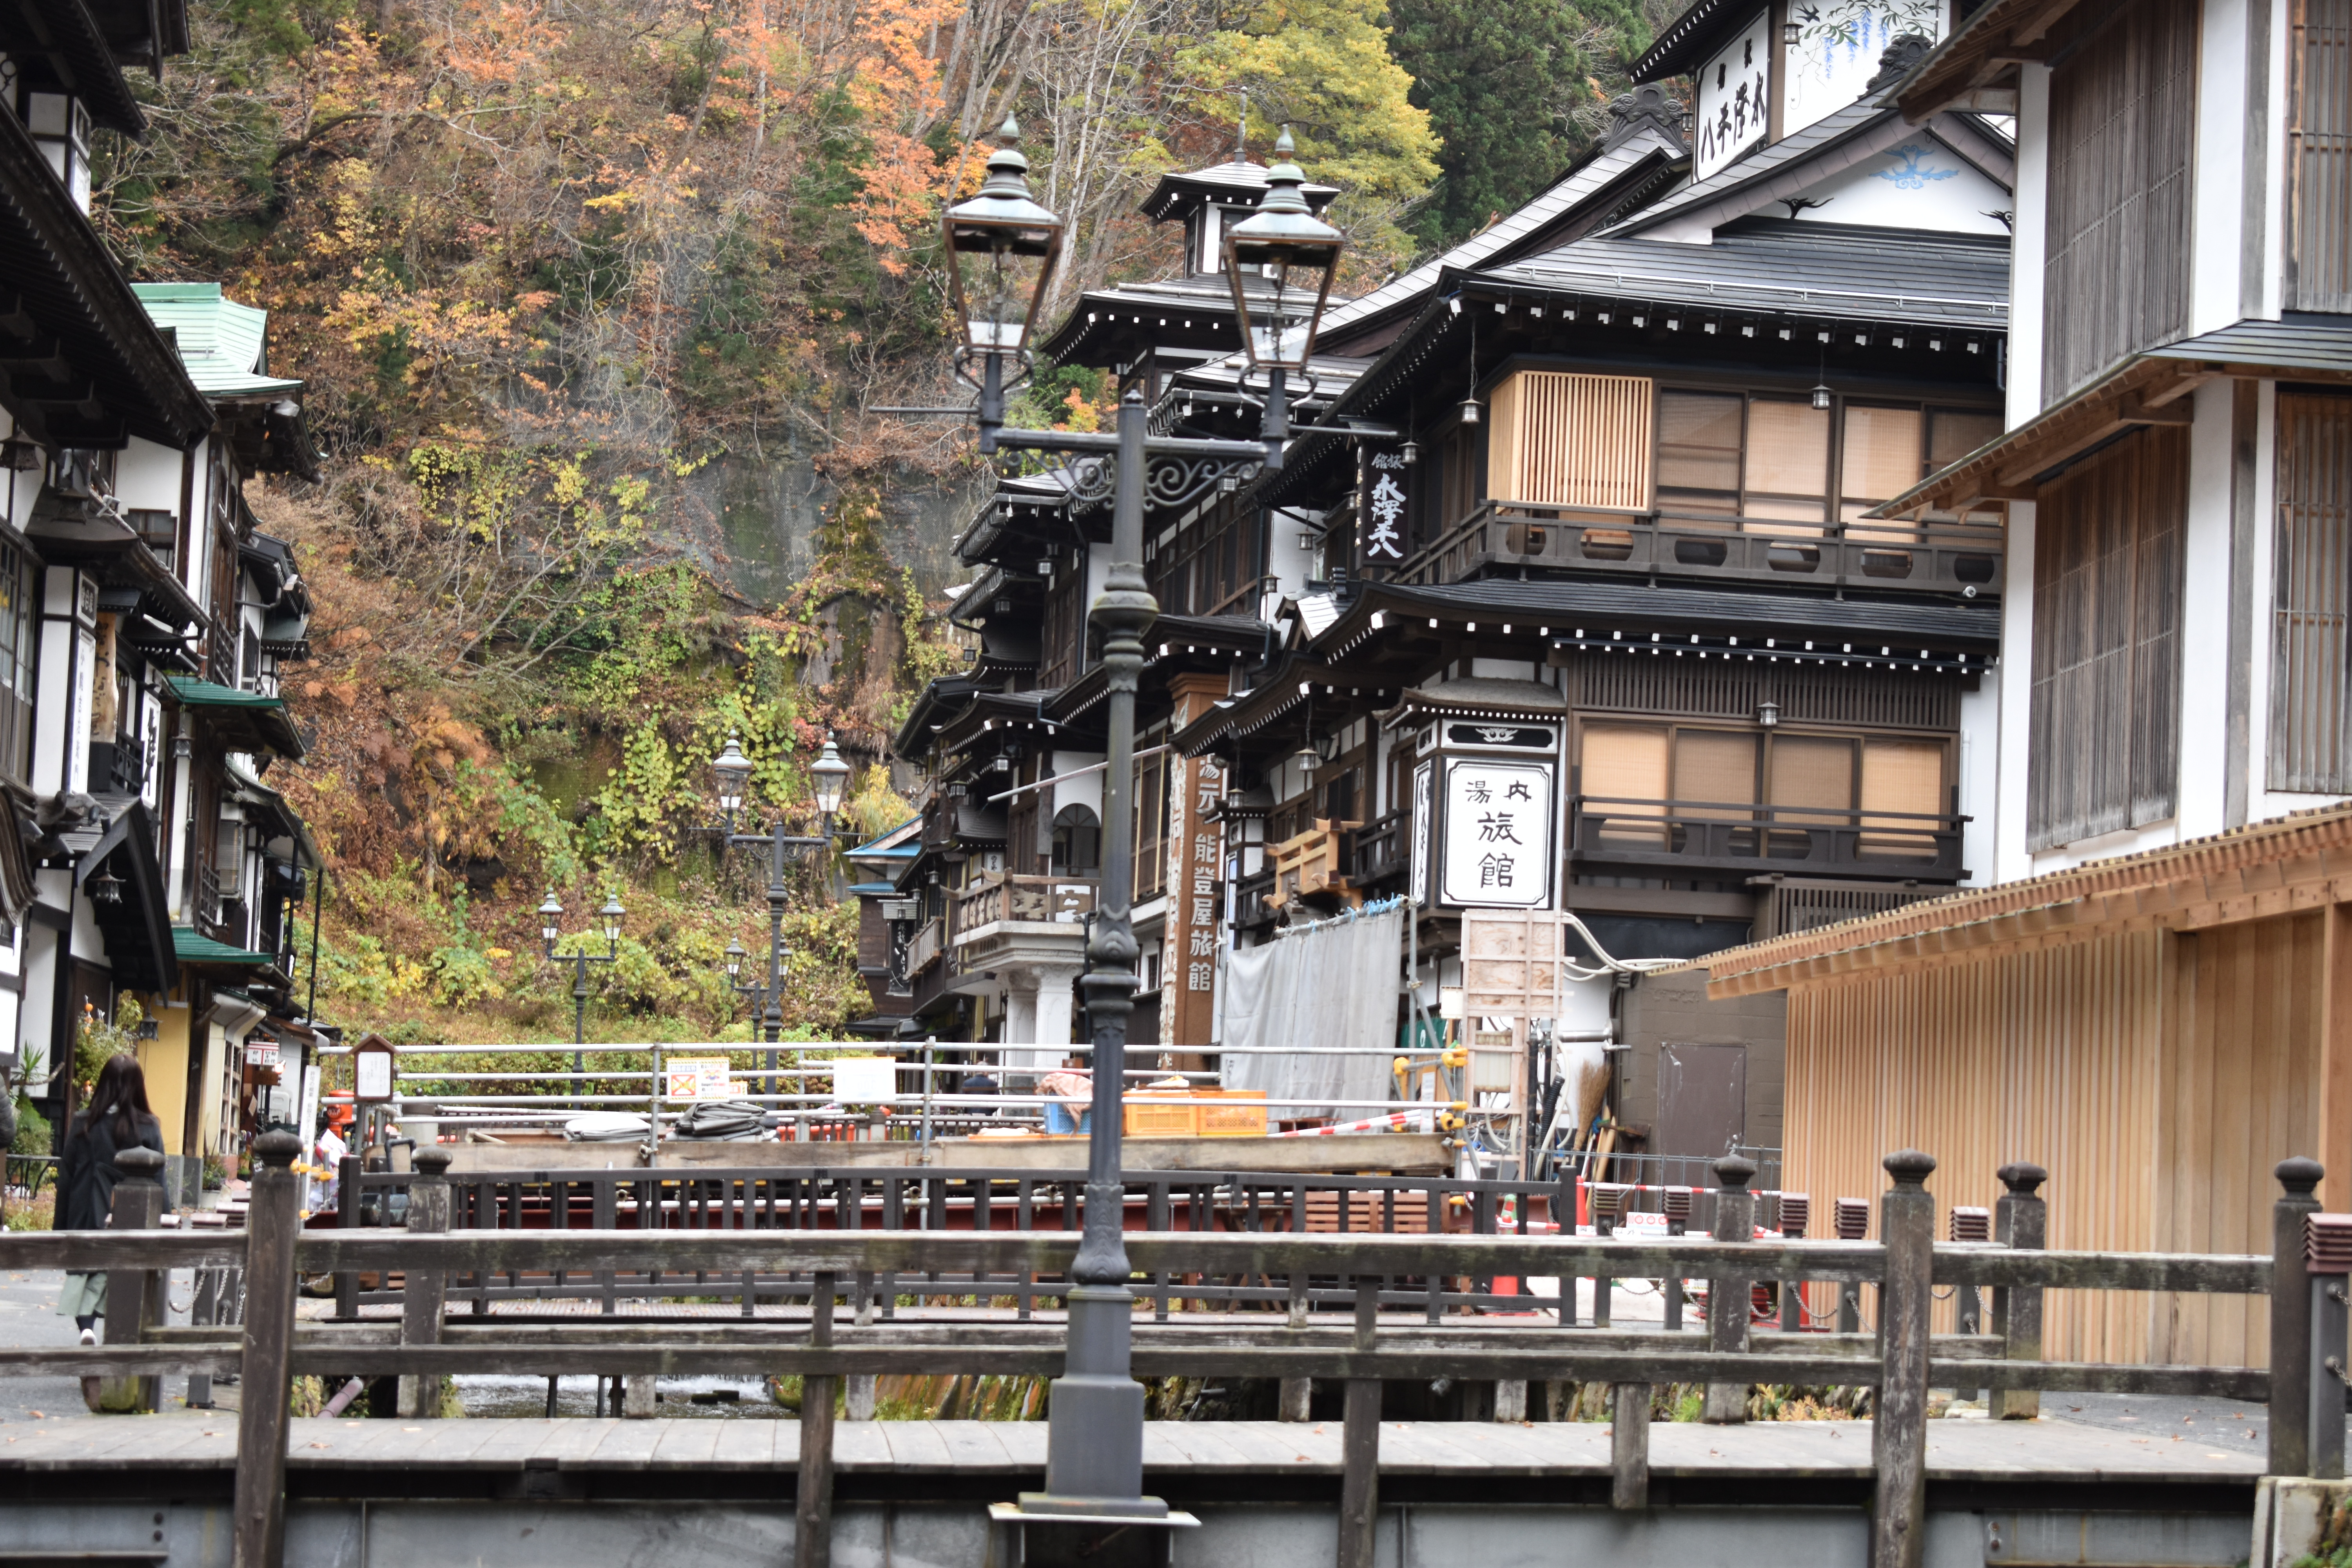
yamagata, japan, autumn, adventure, travel, trip, explore, discover, architecture, waterway, tree, building, plant